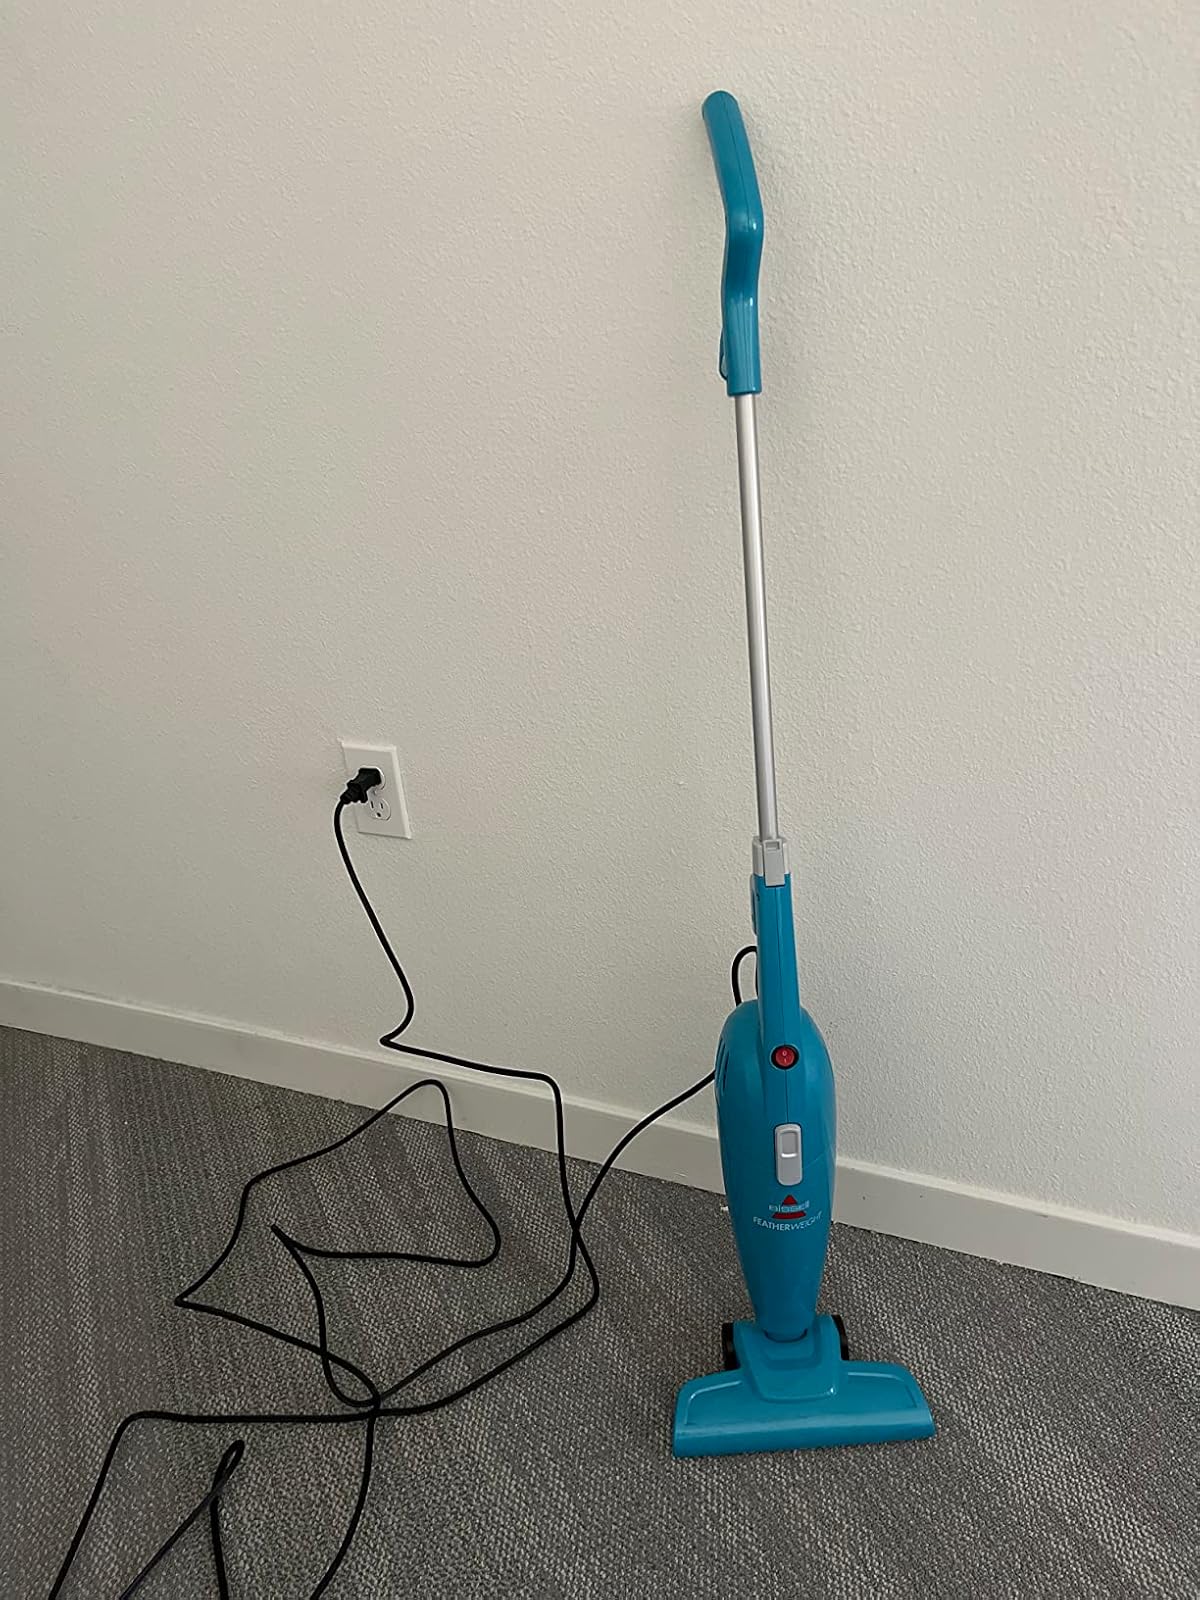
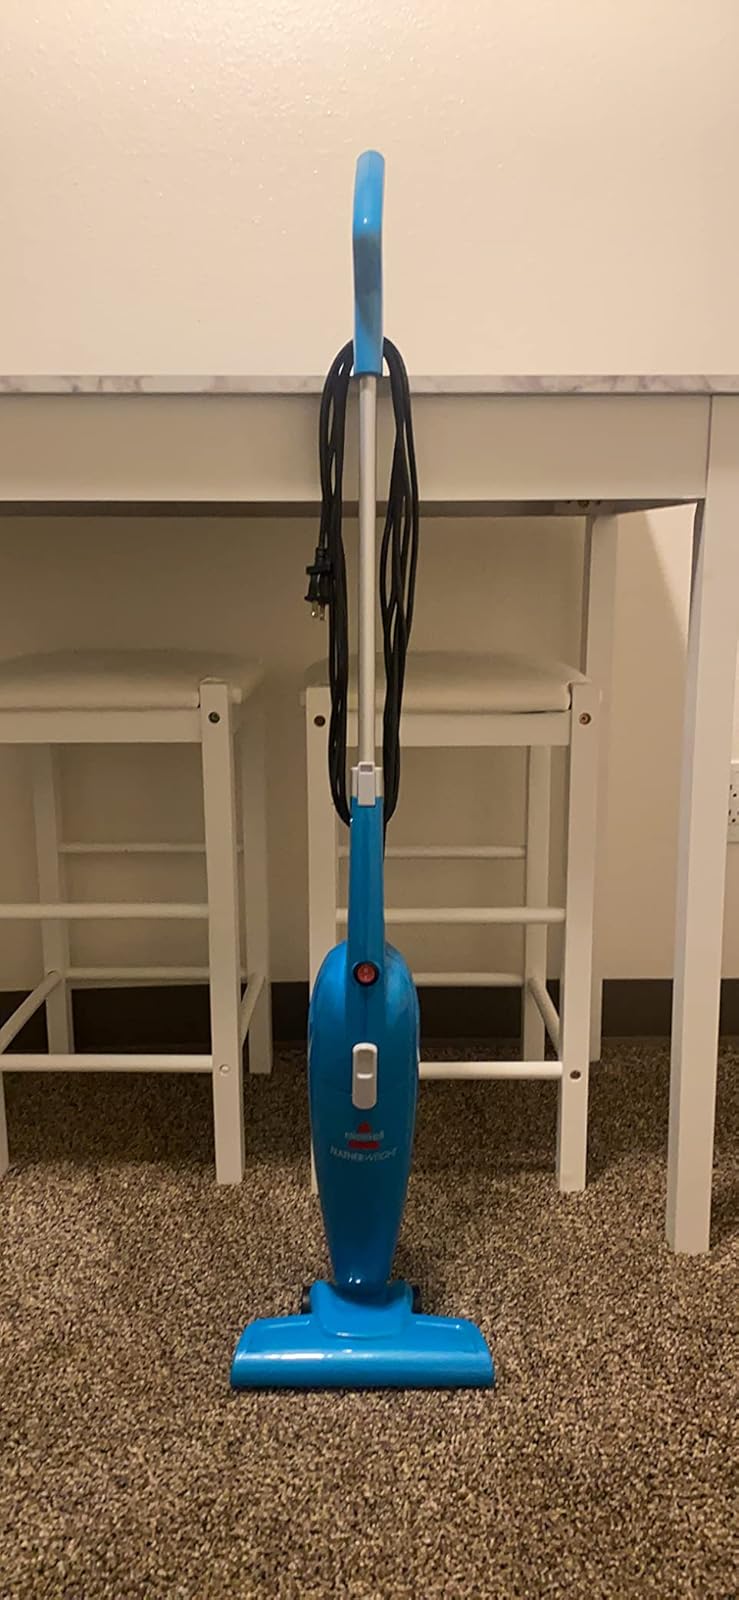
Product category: items_vacuum
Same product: yes